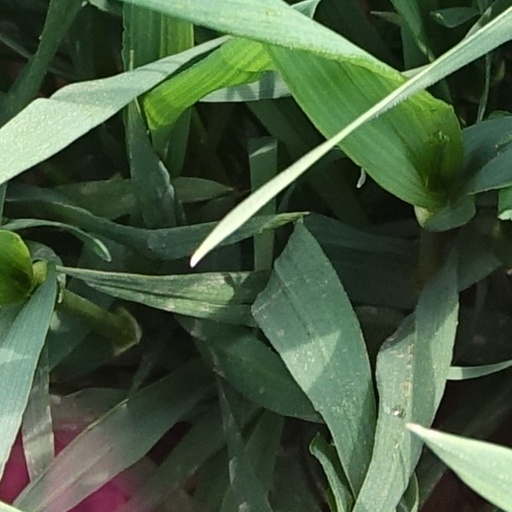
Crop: wheat